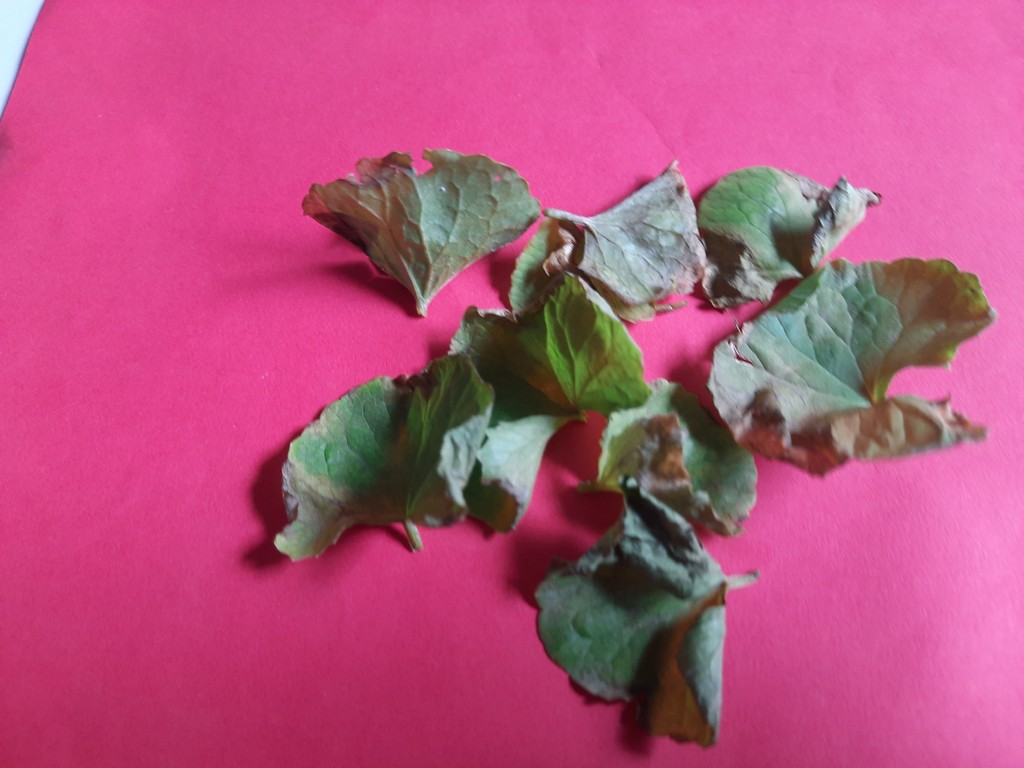
Label: Unhealthy